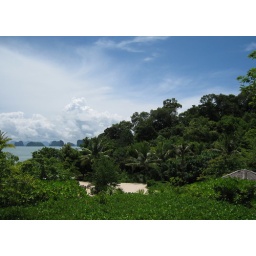
forest, beach and tropical islands under a blue sky